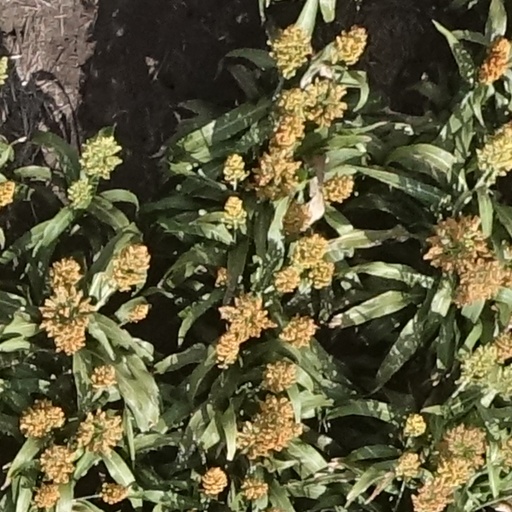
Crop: sorghum